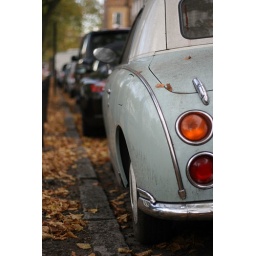
Found this car all dirty and surrounded by leaves.. was just lovely.